Jo Harten

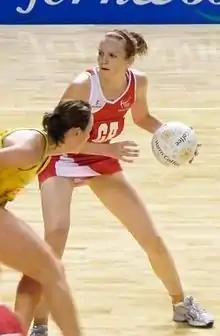
Harten in 2008

Joanne Elizabeth Harten (born 21 March 1989) is a former England netball international. She was a member of the England team that won the gold medal at the 2018 Commonwealth Games. She also sits on the board of the Australian Netball Players’ Association.